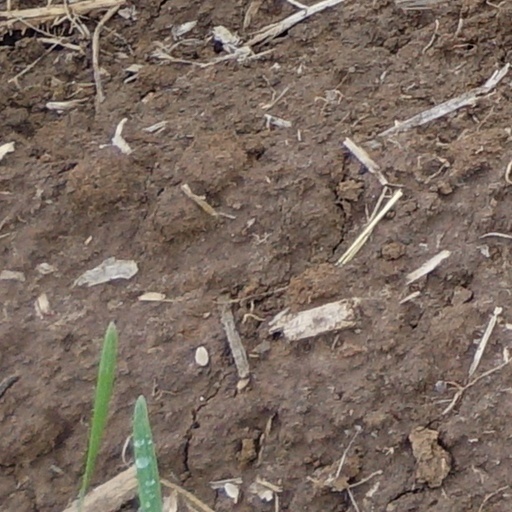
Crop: wheat